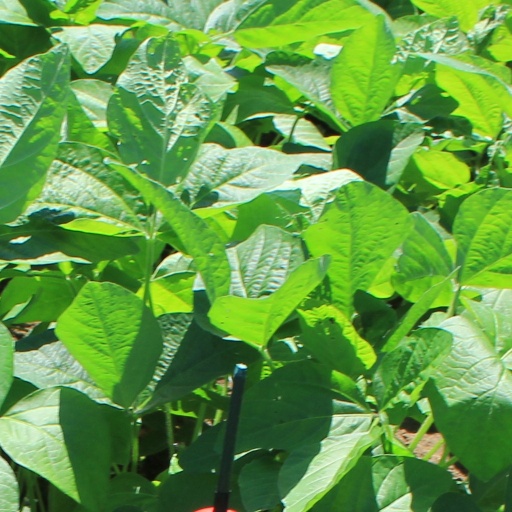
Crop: soybean